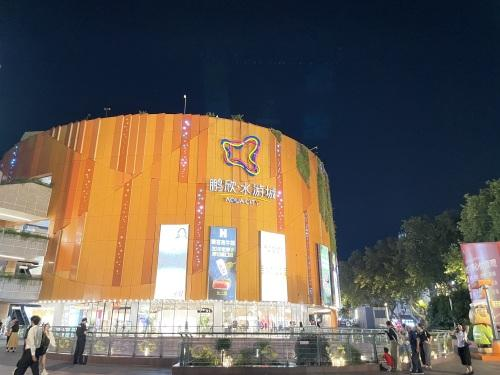
地标名称：南京鹏欣·水游城
所在城市：南京市·秦淮区